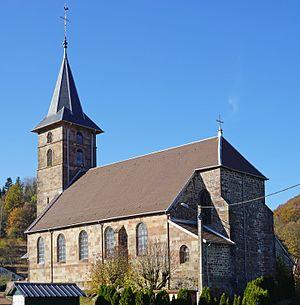
L'église Notre-Dame-de-l'Assomption de Servance.
Servance-Miellin est une commune nouvelle française de la Haute-Saône en région Bourgogne-Franche-Comté.
Servance est une ancienne commune française, située dans le département de la Haute-Saône en région Bourgogne-Franche-Comté. Le village a donné son nom au ballon éponyme.